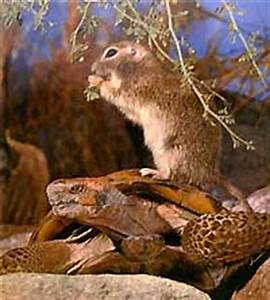
Label: scoiattolo